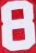
Number: 8